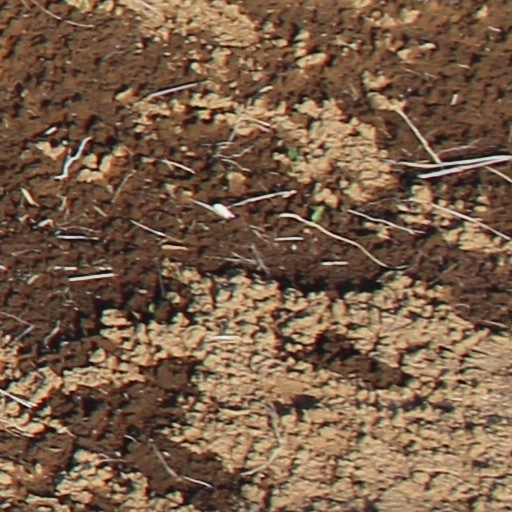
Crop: wheat